NGC 3631

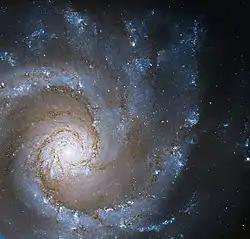
NGC 3631 imaged by the Hubble Space Telescope

NGC 3631 is a spiral galaxy located in the constellation Ursa Major. It is located at a distance of about 35 million light years from Earth, which, given its apparent dimensions, means that NGC 3631 is about 60,000 light years across. It was discovered by William Herschel on April 14, 1789. It is a grand design spiral galaxy seen face on.